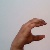
The image shows a hand gesture representing the letter 'C' in Indian Sign Language.